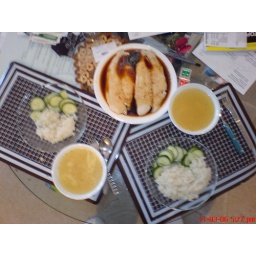
Lien made a great dinner, steamed Basa fish in soya sauce, chicken and egg drop soup, rice and cucumber. Yummy!